List of Game of Thrones characters

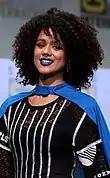
Nathalie Emmanuel

Tormund Giantsbane (portrayed by Kristofer Hivju) is a wildling raider known for his many titles, "Giantsbane" being foremost. Loud and gregarious, he is one of Mance's top generals, fierce and terrible in combat. Tormund takes a liking to Jon Snow after he joins them and even gives him advice over his relationship with Ygritte. After Mance Rayder's army attacks Castle Black, Tormund is taken as a prisoner, where he forms a stronger bond with Jon and agrees to help the Lord Commander form a truce between the wildlings and the Night's Watch. The pair travel to Hardhome and survive an attack by the White Walkers while rescuing wildlings. After Jon is assassinated in a mutiny, Tormund is present when the Lady Melisandre resurrects him, and forms part of the army Jon uses to reclaim Winterfell from House Bolton. Tormund is then stationed at Eastwatch-by-the-Sea, and goes beyond the Wall with Jon to capture a wight and prove the existence of White Walkers to Queen Cersei Lannister. Tormund survives an attack on Eastwatch by the Night King, and makes it to Winterfell in time to join the effort to defeat the Army of the Dead. After the battle, Tormund returns to Castle Black. At the end of the series, he eventually reunites with Jon Snow, following Jon's extradition after assassinating Daenerys Targaryen.